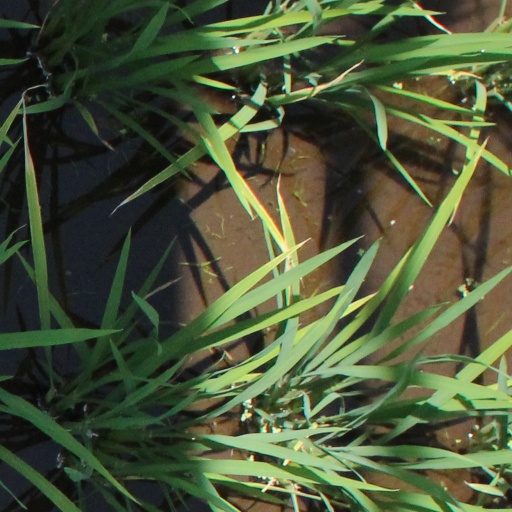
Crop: rice